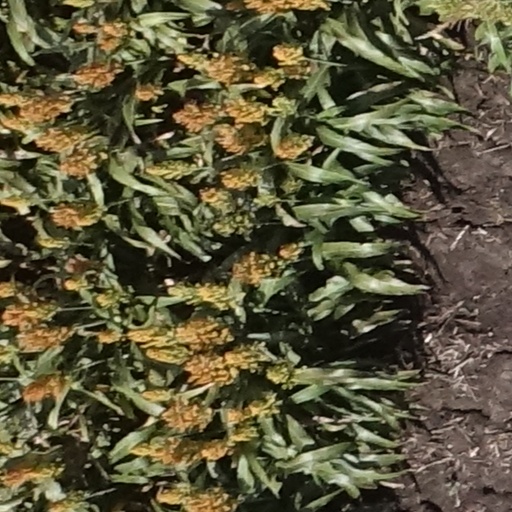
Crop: sorghum